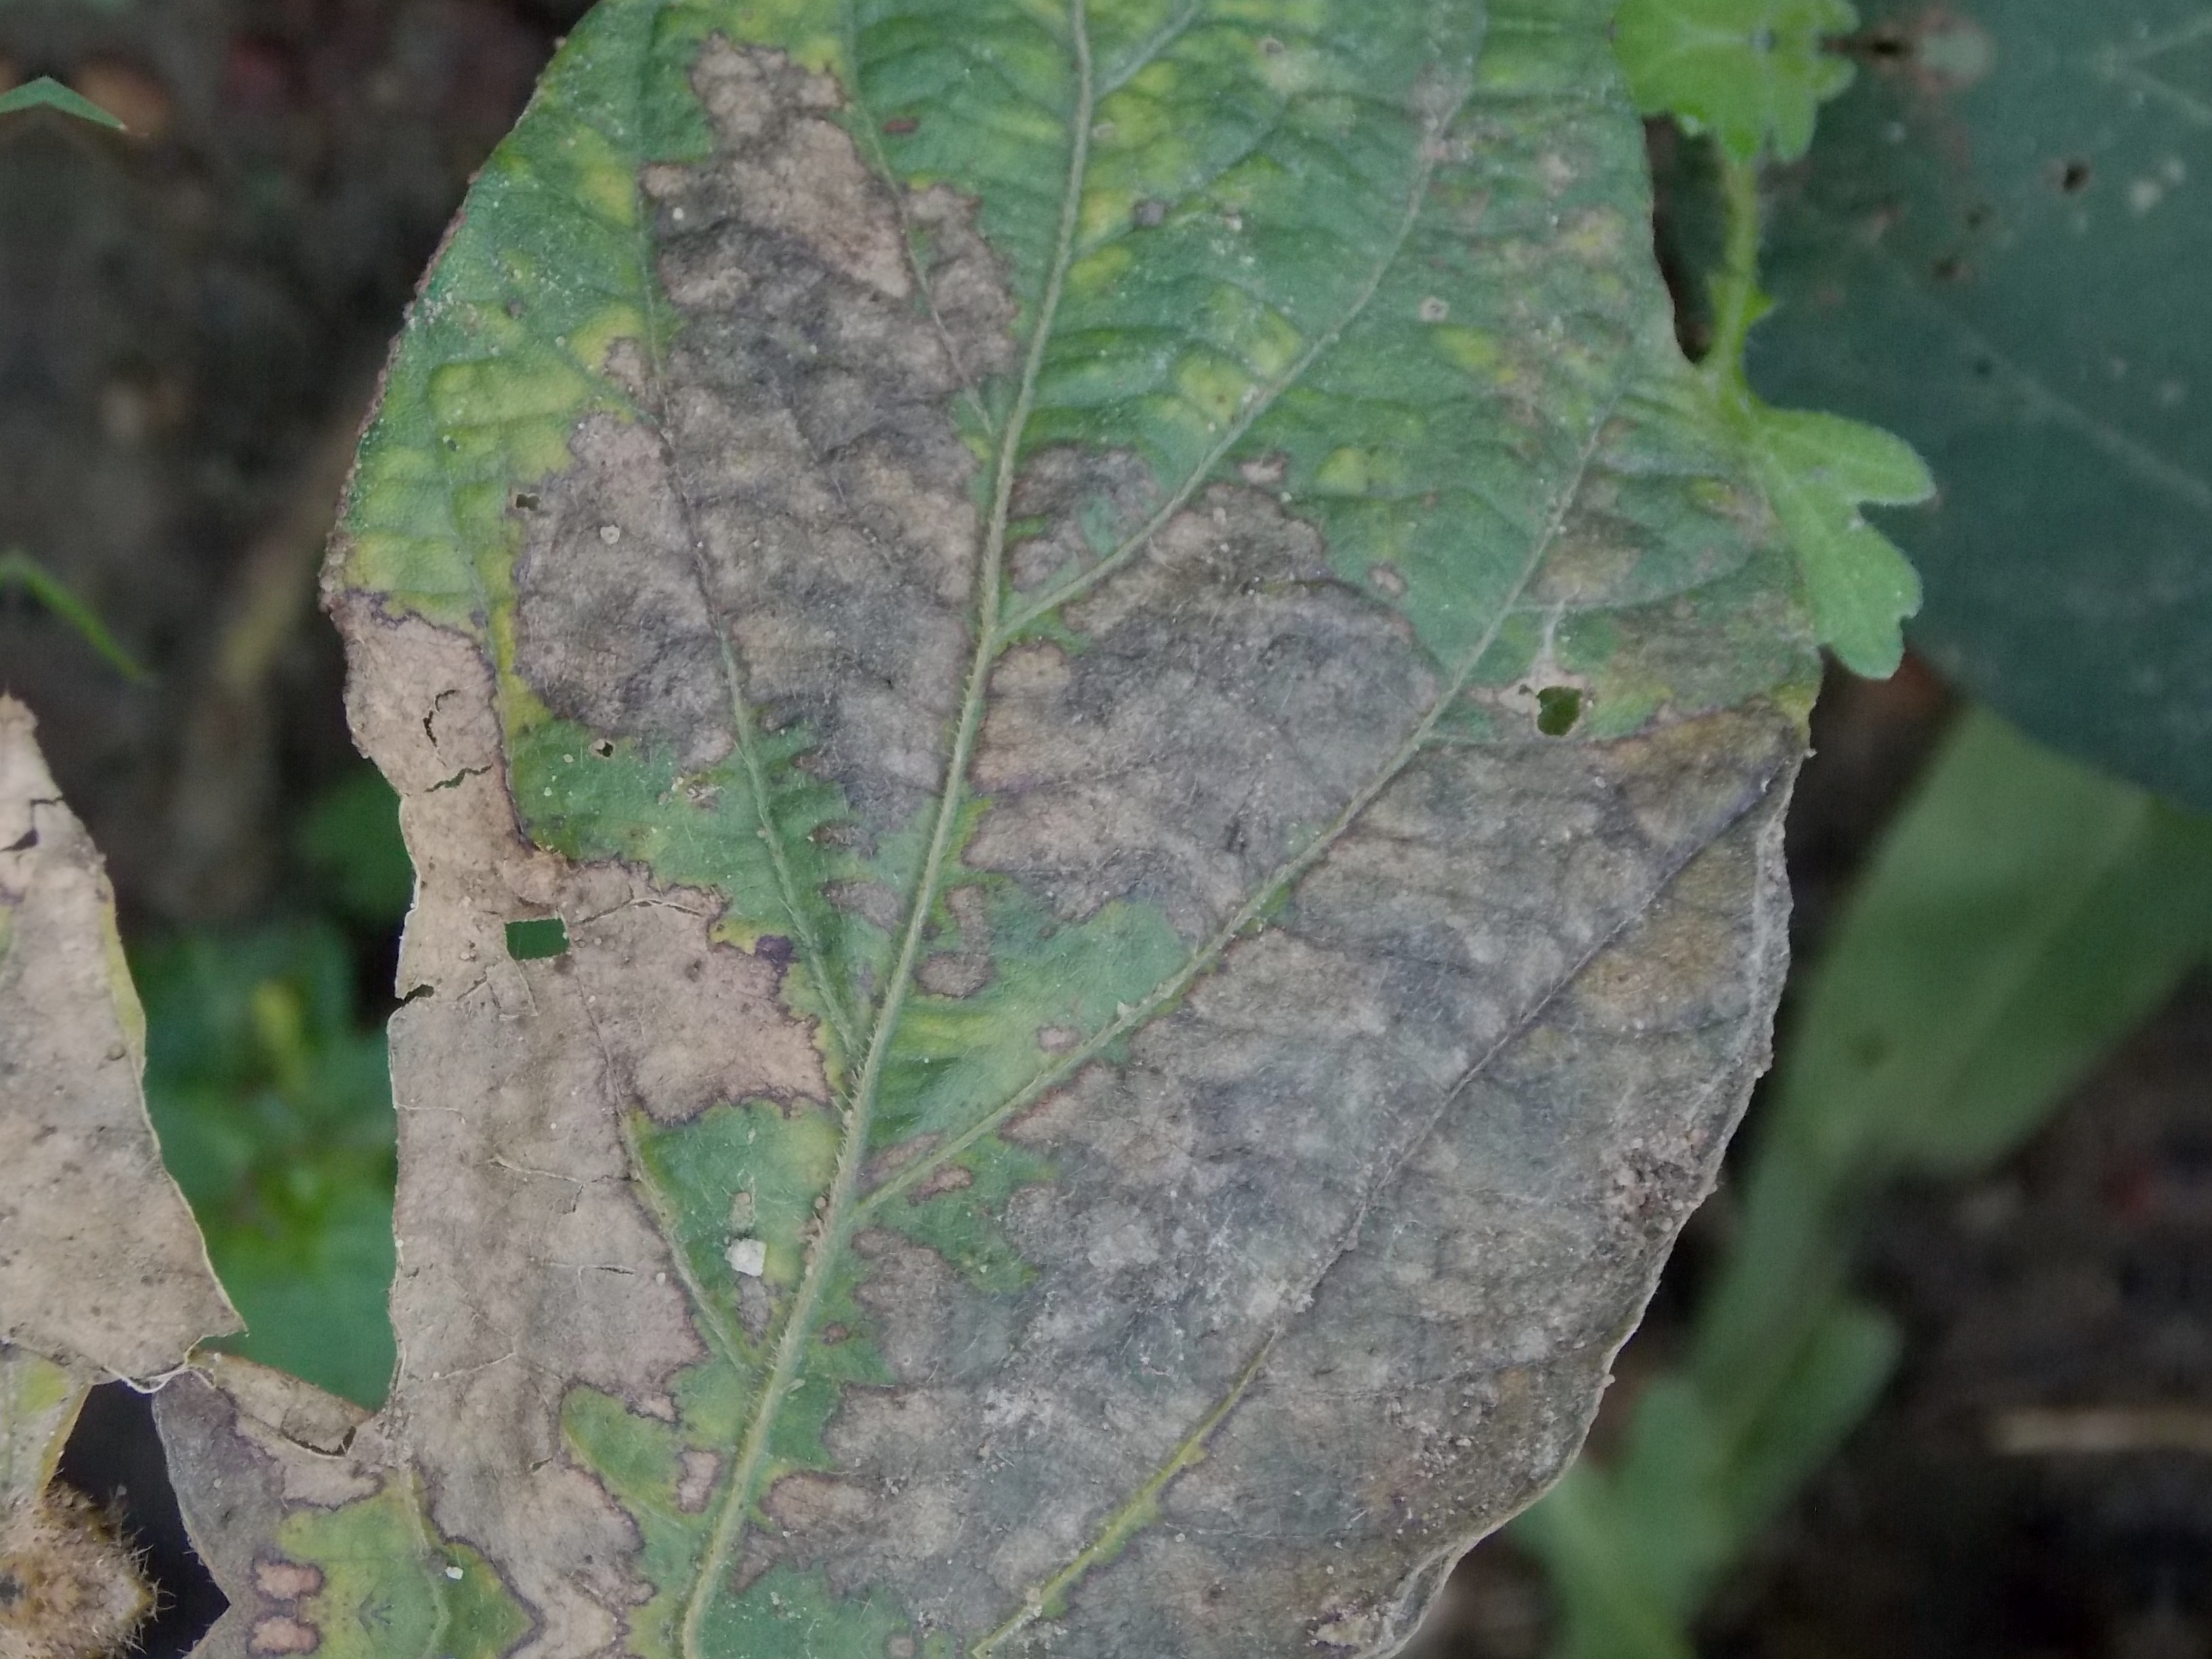
Label: Disease